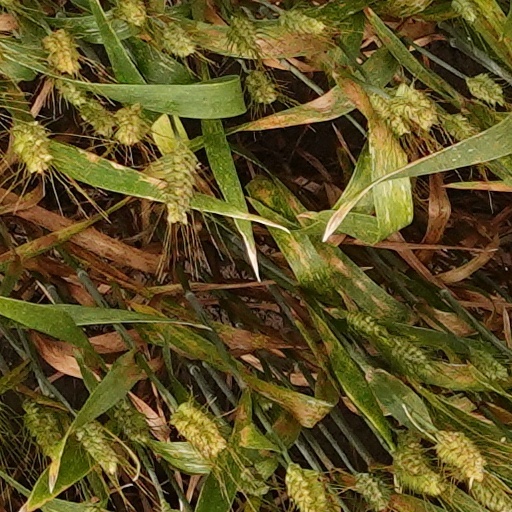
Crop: wheat